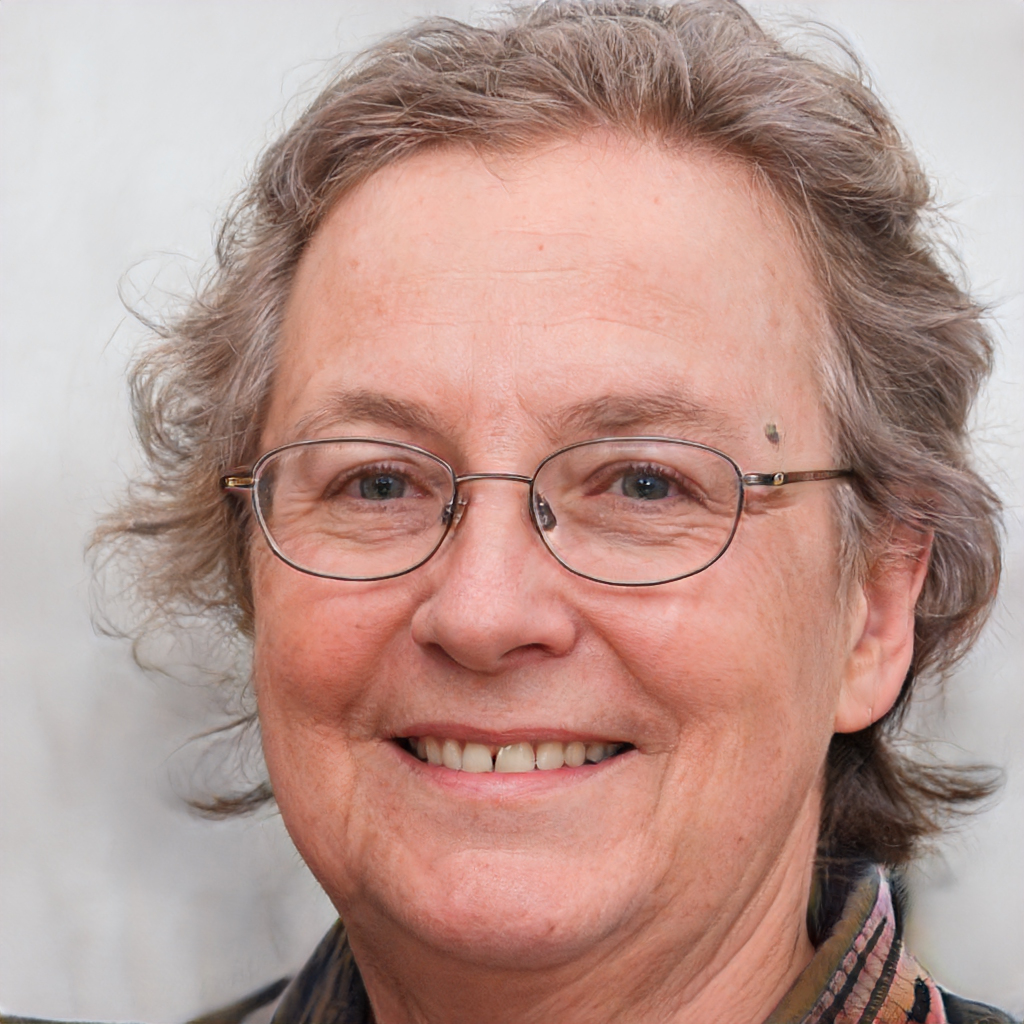
Gender: Female